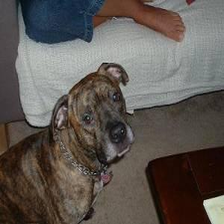
Species: dog
Breed: american pit bull terrier